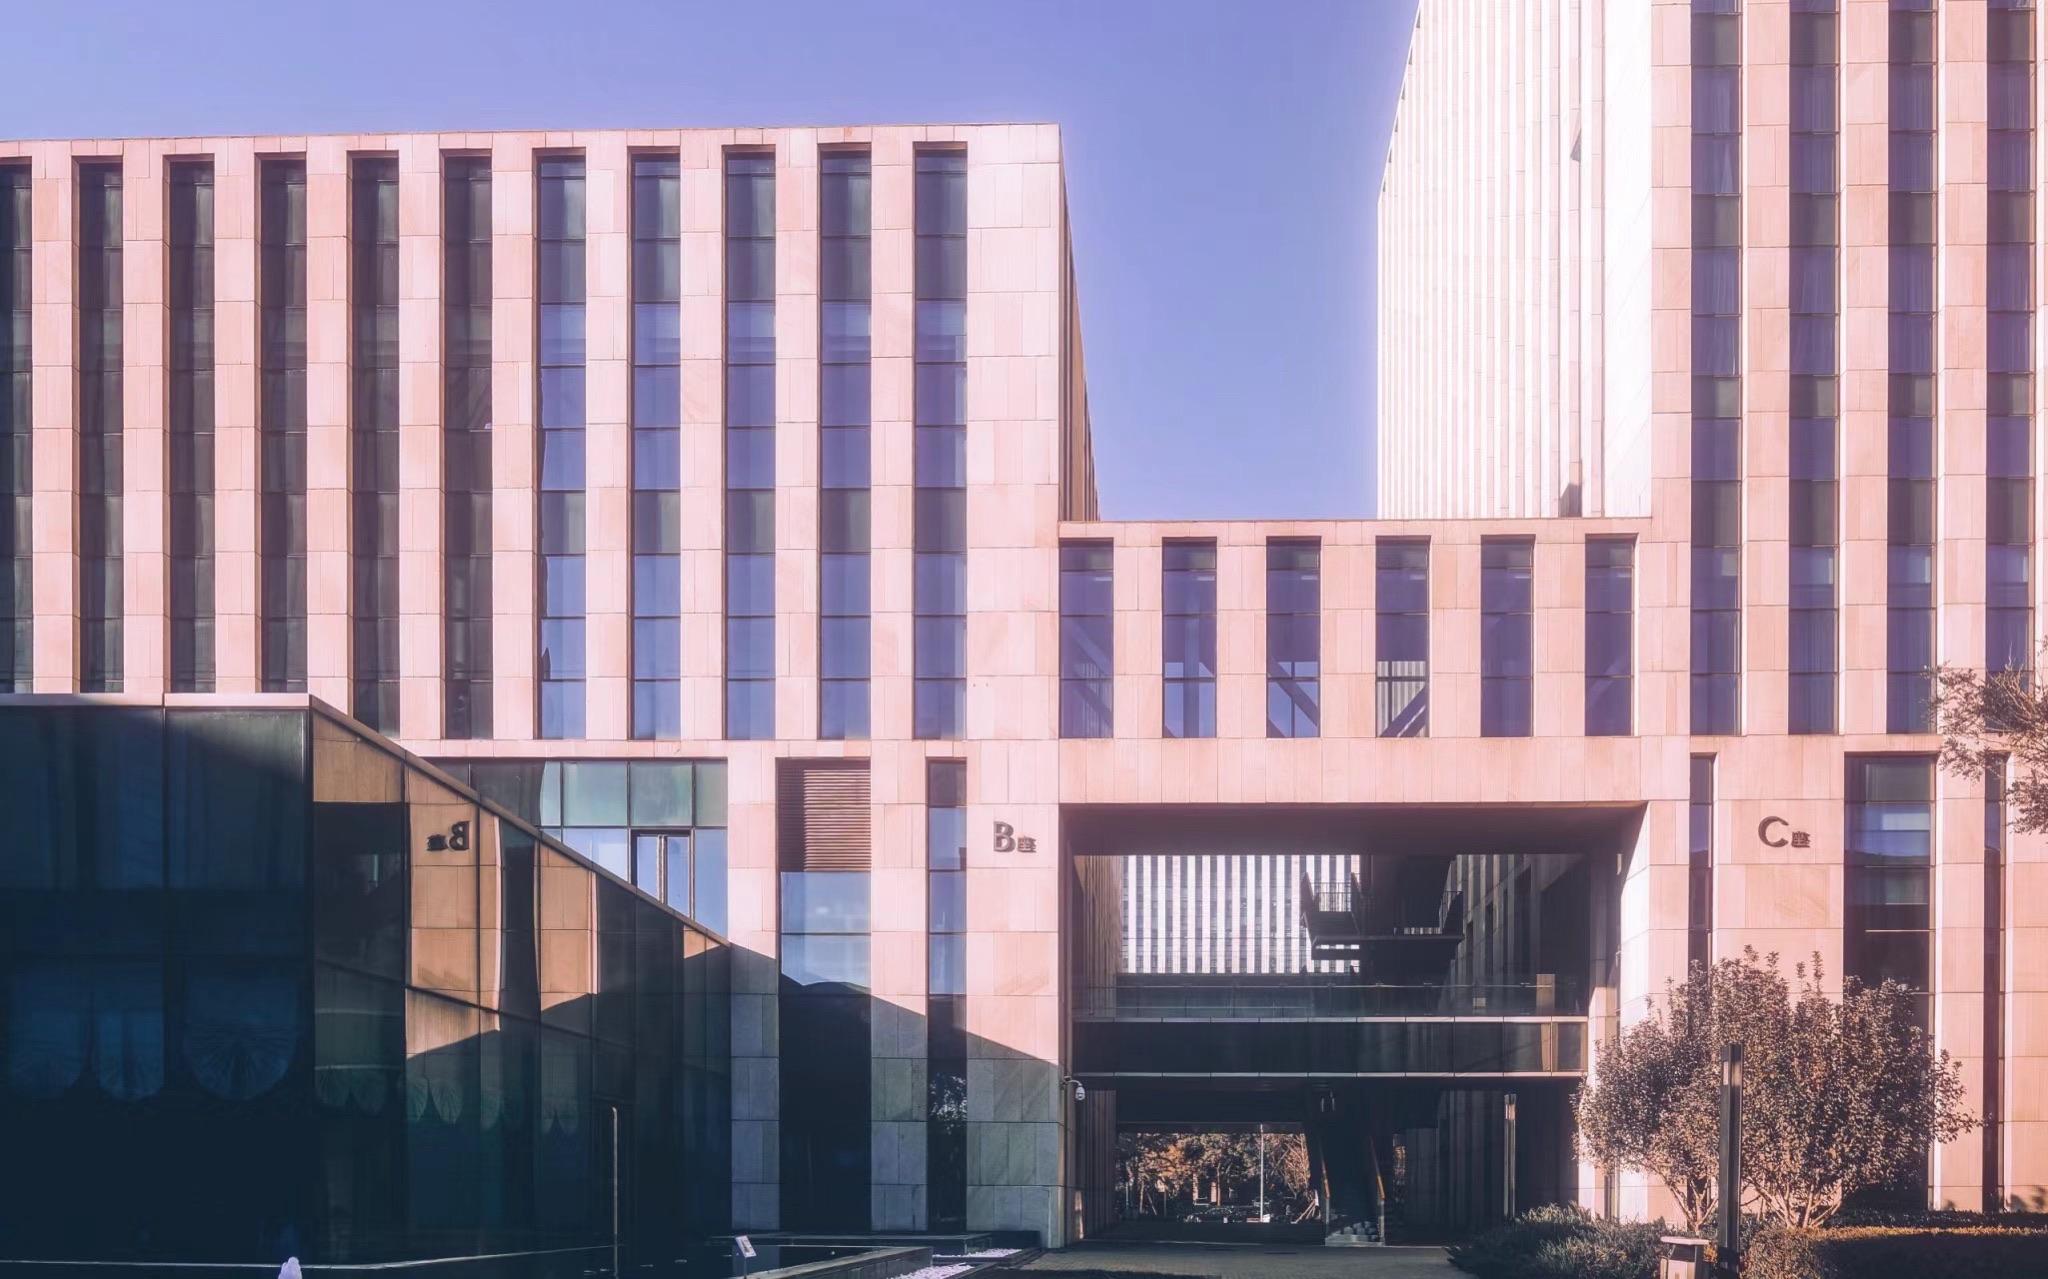
地标名称：石油科技交流中心
所在城市：北京市·昌平区